Will Howard (American football)

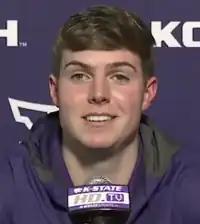
Howard during his freshman season at Kansas State

Howard joined the Kansas State Wildcats as an early enrollee in January 2020. He began his freshman season as the backup to starting quarterback Skylar Thompson and started the final seven games after Thompson suffered a serious injury. Howard finished the season with 90 completions on 168 pass attempts for 1,178 yards with eight touchdowns and 10 interceptions and rushed for 364 yards and three touchdowns. He served as Thompson's backup again as a sophomore after competing for the starting job in practice. Howard played in six games with three starts.